Rhythmic gymnastics

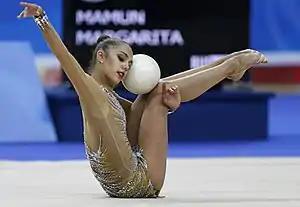
Mamun sits with the ball held between her head and raised knees

International competitive rhythmic gymnastics is restricted to female participants. However, men's rhythmic gymnastics has a history in Japan as its own sport that was originally performed by both men and women. In France, men are allowed to participate in lower-level national competitions, while in Spain, there is a national rhythmic gymnastics championships for men and mixed-sex group competitions. A men's program has yet to be formally recognized by the FIG.